Jim Crowe (footballer)

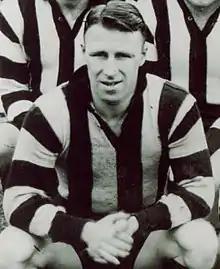
Crowe during his Collingwood career

James Patrick Crowe (18 May 1909 – 21 May 1979) was an Australian rules footballer who played for Carlton and Collingwood in the Victorian Football League (VFL).